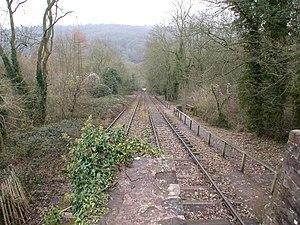
Le plan incliné de Hay est un plan incliné fluvial. Il compense un dénivelé de 63 m pour 1 000 m de longueur. Il se trouve sur le Shropshire Union Canal, qui relie la zone industrielle de Blists Hill à la rivière Severn et fait partie de l'ensemble du patrimoine industriel de la vallée d'Ironbridge, inscrit depuis 1986 sur la Liste du patrimoine mondial de l'Unesco.